Poetry (film)

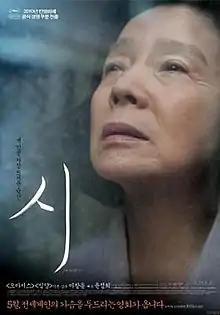
Theatrical release poster

Poetry is a 2010 South Korean-French drama film written and directed by Lee Chang-dong. It tells the story of a suburban woman in her 60s who begins to develop an interest in poetry while struggling with Alzheimer's disease and her irresponsible grandson. Yoon Jeong-hee appears in the leading role, which was her first role in a film since 1994. The film was selected for the main competition at the 2010 Cannes Film Festival, where it won the Best Screenplay Award. Other accolades include the Grand Bell Awards for Best Picture and Best Actress, the Blue Dragon Film Awards for Best Actress, the Los Angeles Film Critics Association Award for Best Actress, and the Asia Pacific Screen Award for Achievement in Directing and Best Performance by an Actress.